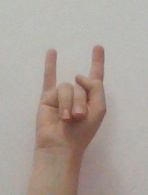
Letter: la